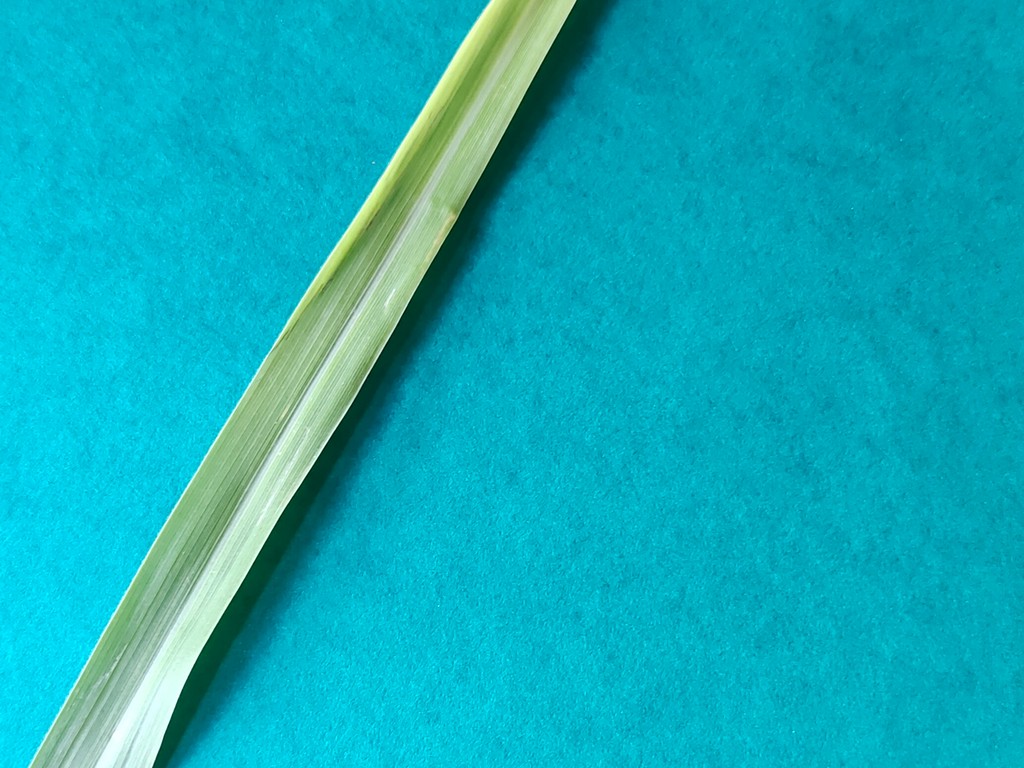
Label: Healthy